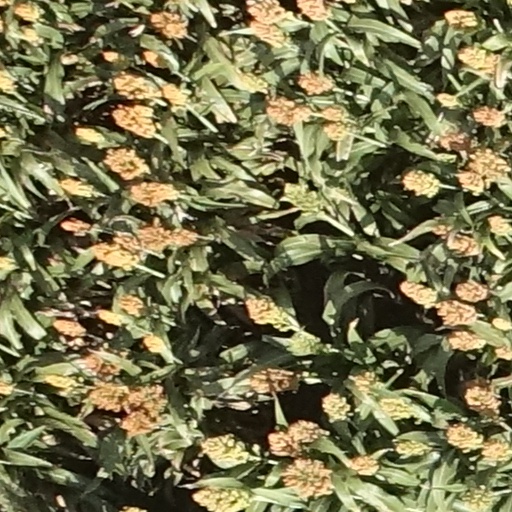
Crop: sorghum